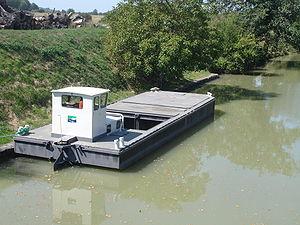
France, Haute-Garonne (31), Canal du Midi, port de Négra, péniche de nettoyage des voies navigables de France
Le canal du Midi est un canal de navigation français à bief de partage qui relie Toulouse à la mer Méditerranée depuis le xviiᵉ siècle. D'abord nommé « canal royal de Languedoc », les révolutionnaires le rebaptisent en 1789 « canal du Midi ». À partir du xixᵉ siècle, le canal latéral à la Garonne, qui double la Garonne de Bordeaux à Toulouse, prolonge le canal du Midi pour fournir une voie navigable de l'océan Atlantique à la mer Méditerranée : l'ensemble des deux canaux est dénommé « canal des Deux-Mers ».